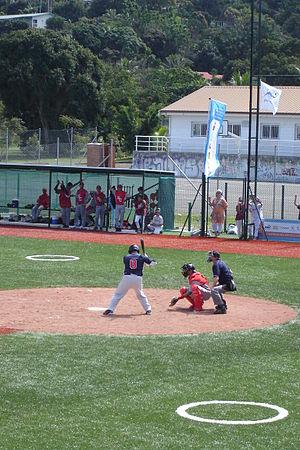
La pratique du sport est assez répandue en Nouvelle-Calédonie, île dont les paysages variés offrent de multiples possibilités d'activités sportives et de plein air, en plaine, en montagne et dans les lagons. Si cette pratique n'est pas aussi répandue qu'en France, certaines disciplines qui se retrouvent aux Jeux du Pacifique sont beaucoup pratiquées par les Néo-calédoniens. La Nouvelle-Calédonie est le territoire le plus titré, autant en nombre total de médailles qu'en or, aux Jeux du Pacifique Sud et aux Mini-Jeux du Pacifique. Elle a organisé à trois reprises cette manifestation régionale : en 1966, en 1987 et en 2011. Chacun de ces Jeux a été l'occasion d'importants chantiers d'infrastructures menés par les pouvoirs publics, surtout concentrés dans le Grand Nouméa. Ayant servi également de cadre à plusieurs compétitions internationales en sport nautique par le passé, l'archipel a notamment accueilli une des étapes annuelles du Kite Surf Pro.
L'épreuve de baseball des Jeux du Pacifique de 2011 se déroule à Nouméa en Nouvelle-Calédonie du 29 août au 8 septembre 2011.